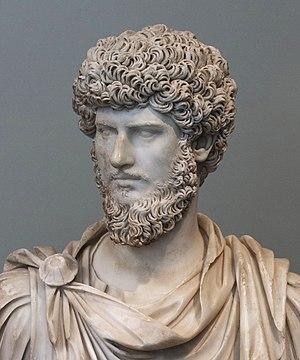
Lucius Aurelius Verus, né à Rome le 15 décembre 130 sous le nom de Lucius Ceionius Commodus, adopté en 138 par Antonin le Pieux sous le nom de Lucius Aelius Aurelius Commodus, est coempereur romain avec Marc Aurèle du 8 mars 161 à janvier 169, date de sa mort à Altinum en Vénétie. Il porte alors le nom et les surnoms de Imperator Caesar Lucius Aurelius Verus Augustus Armeniacus Parthicus Maximus Medicus.